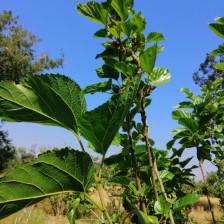
Variety: Buriram60